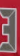
Number: 3